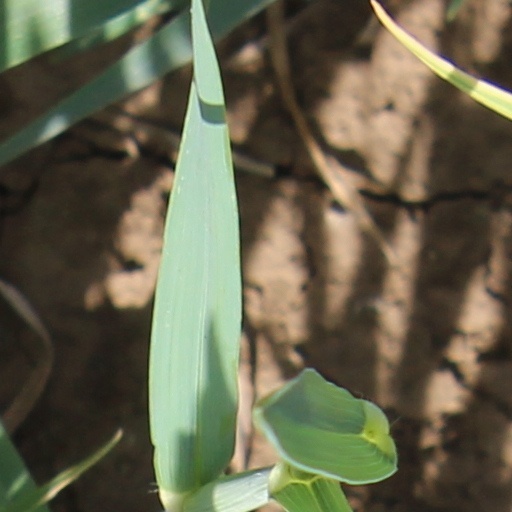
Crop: wheat